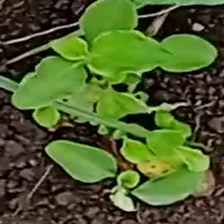
Weed species: Kena_(Commplina_benghalensio)